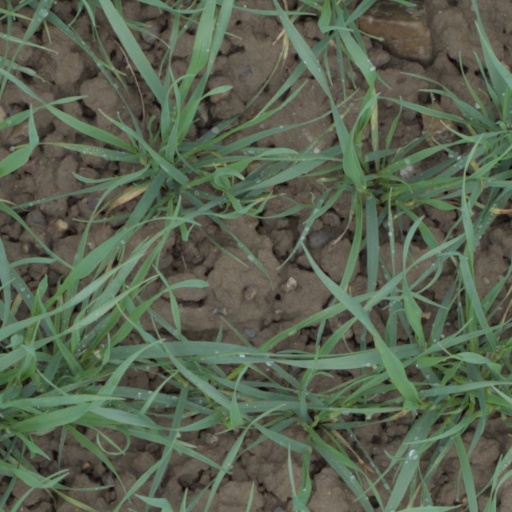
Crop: wheat